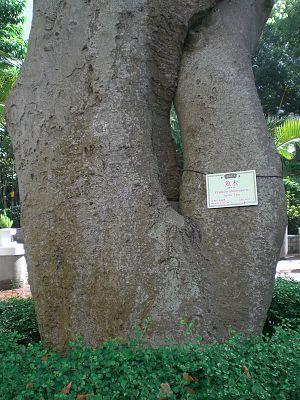
Crateva unilocularis est une espèce d'arbres de la famille des Capparaceae.